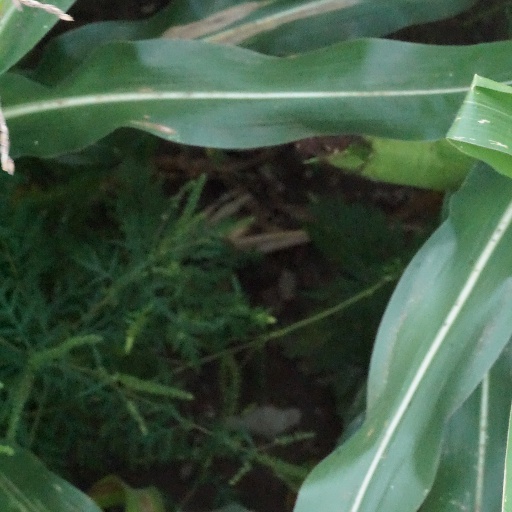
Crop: maize; corn